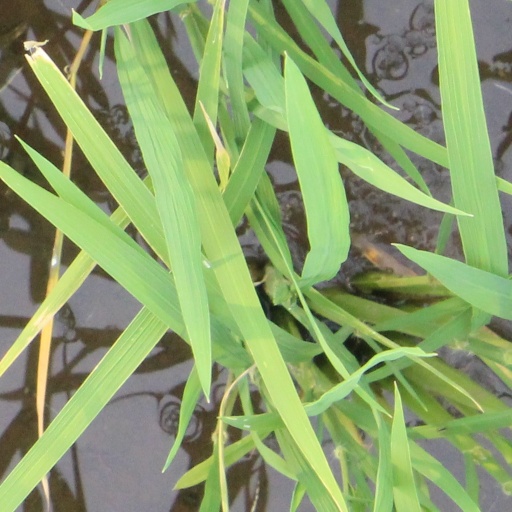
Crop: rice